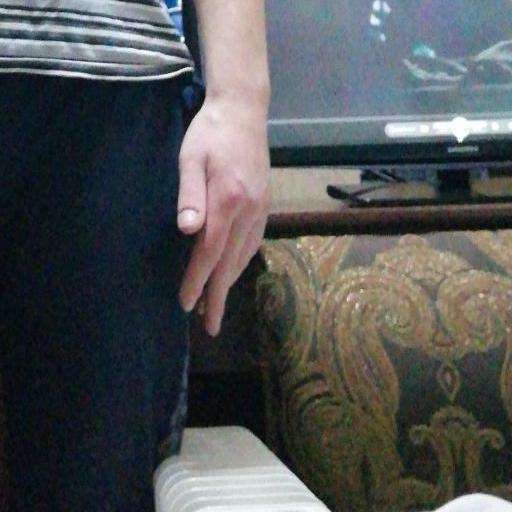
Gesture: no_gesture